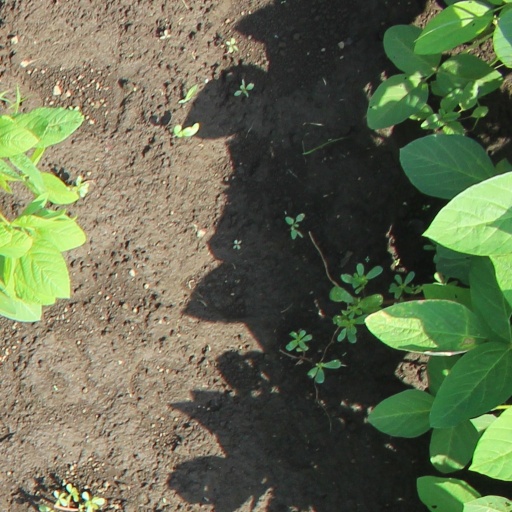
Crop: soybean